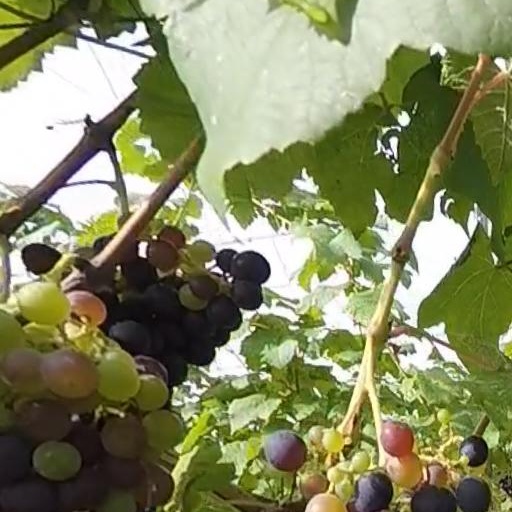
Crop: grape